Manor of Dyrham

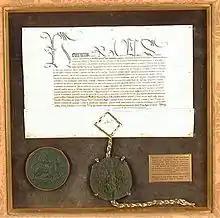
Royal licence to empark Dyrham granted by King Henry VIII to William Denys, Esquire of the Body, 5th June 1511. Note the rare perfect example of the Great Seal of Henry VIII. Collection of Dyrham Park, National Trust

He was present at the Siege of Caerlaverock later that year, during which his armourials were recorded in the famous eponymous roll of arms made then by the heralds. Russell was again summoned as "Sir William Russell of the Isle" to be ready at Carlisle in 1301, after which the army wintered with much hardship in Scotland. In 1302 he was appointed for a 2nd time a Warden of the Isle, with Sir John de Lisle. In 1307 Russell received another summons from King Edward I "Hammer of the Scots" to join the royal army at Carlisle within 15 days of 8 July, to counter the aggression of Robert the Bruce. Before the campaign commenced, the King determined on knighting his son, and was accorded by parliament the customary feudal aid, a form of taxation, to meet the costs of the splendid ceremony. Russell was appointed as collector of this feudal aid for the county of Southampton. On this occasion the royal army was spared any fighting since Bruce had in the meantime been defeated by the border barons acting independently. King Edward II, just knighted as Prince of Wales, succeeded his father later in the year 1307 and called his first parliament to meet at Northampton, to which Sir William Russell was summoned by writ for the county of Southampton. Russell thereupon relinquished his duties as Constable of Carisbrooke Castle to his successor Nicholas de Bois. In 1308 by letters patent Russell was appointed 1 of 3 justiciaries for the Channel Islands to make enquiry into encroachments to the royal revenues. In 1309 Russell was summoned by royal writ to be ready "with horse, arms, and all his lawful service (i.e. retinue)" at Newcastle upon Tyne, by 29 September., to punish the Scots for their non-observance of the truce recently entered into. By now Russell was elderly and being unable to meet the summons in person, he sent knights to serve in his stead. Sir William Russell died in 1311, leaving an only son, Theobald Russell, still a minor aged only 7.